Maroons

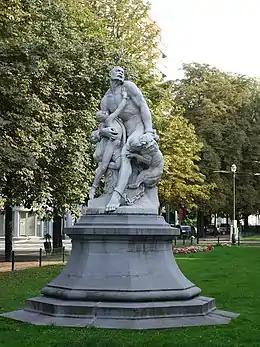
"Maroons surprised by dogs" (1893) (Brussels) by Louis Samain.

"Maroon" entered English around the 1590s, from the French adjective , meaning 'feral' or 'fugitive', itself possibly from the American Spanish word , meaning 'wild, unruly' or 'runaway slave'. In the early 1570s, Sir Francis Drake's raids on the Spanish in Panama were aided by ""Symerons"", a likely misspelling of '. The linguist Leo Spitzer, writing in the journal "Language", says, "If there is a connection between Eng. "maroon", Fr. ', and Sp. "", Spain (or Spanish America) probably gave the word directly to England (or English America)."